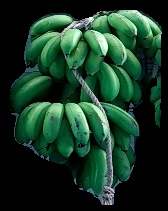
Variety: rasbale
Grade: grade2